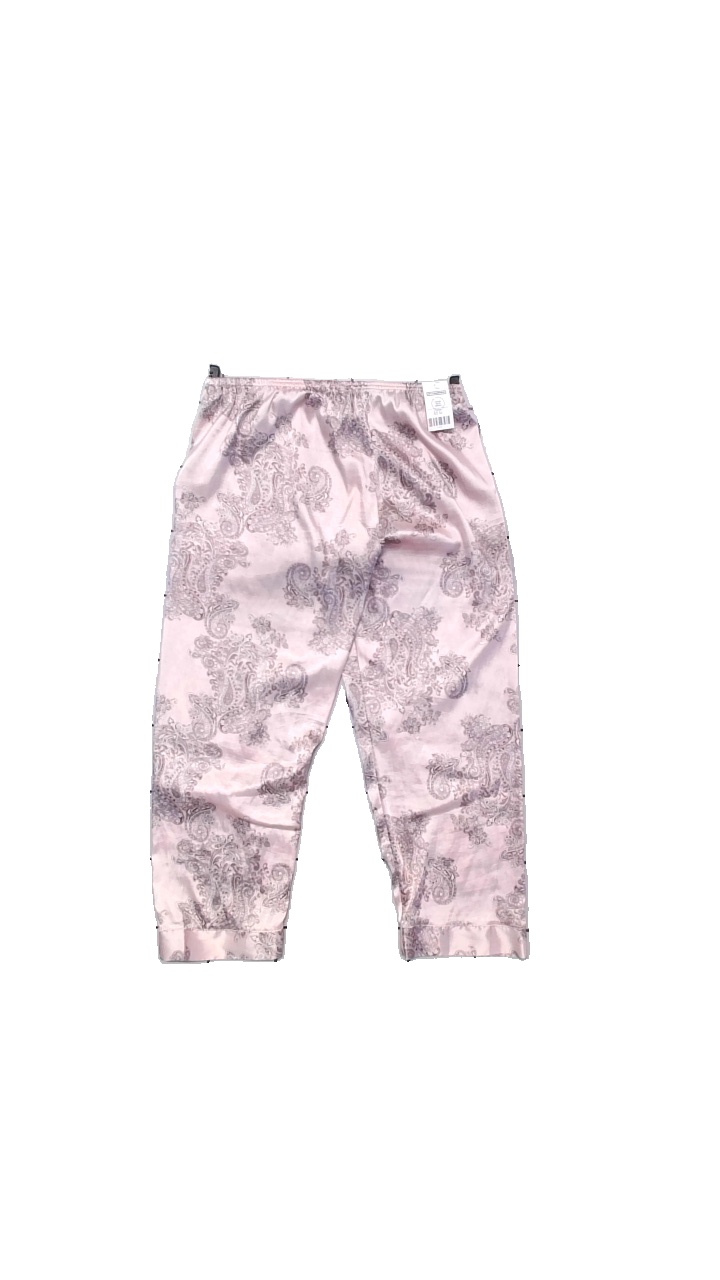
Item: Pajamas (Ladies)
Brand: Missing
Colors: Multicolor, Pink, Brown, Purple
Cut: Regular
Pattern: Geometric print
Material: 100% polyester
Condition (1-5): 5
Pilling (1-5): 4
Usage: Reuse
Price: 50-100